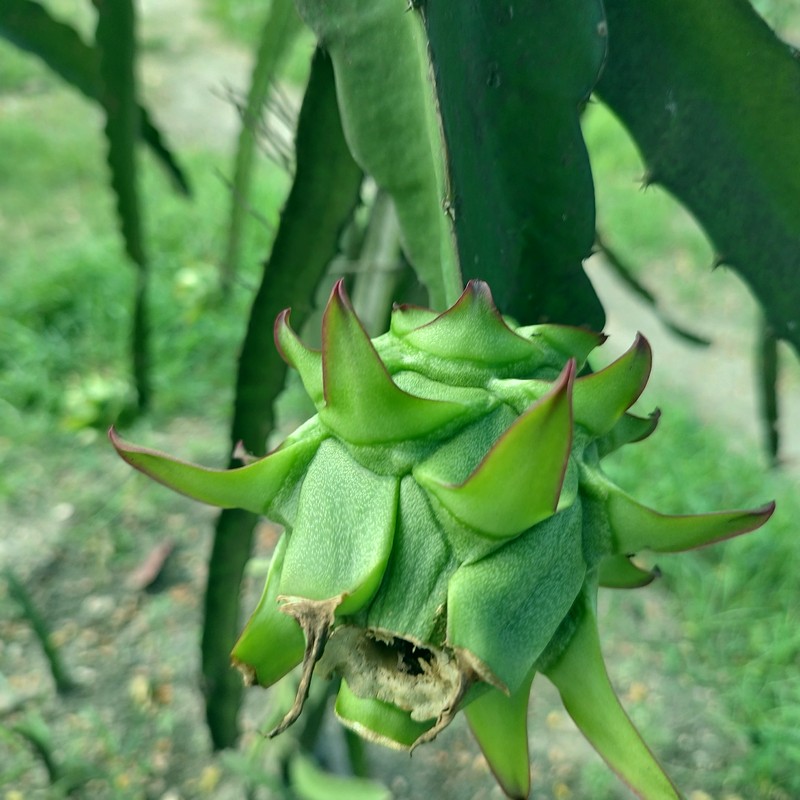
Label: Immature Dragon Fruit